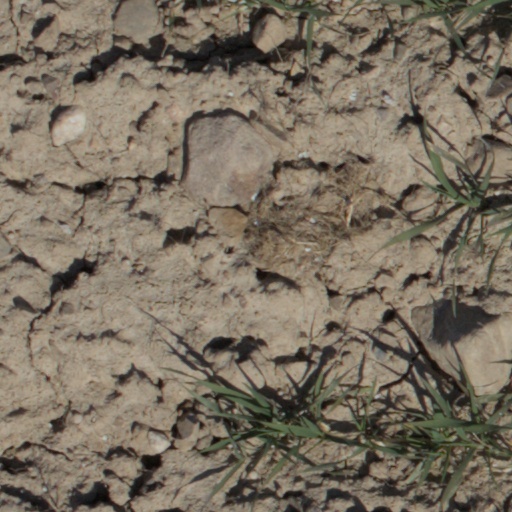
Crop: wheat